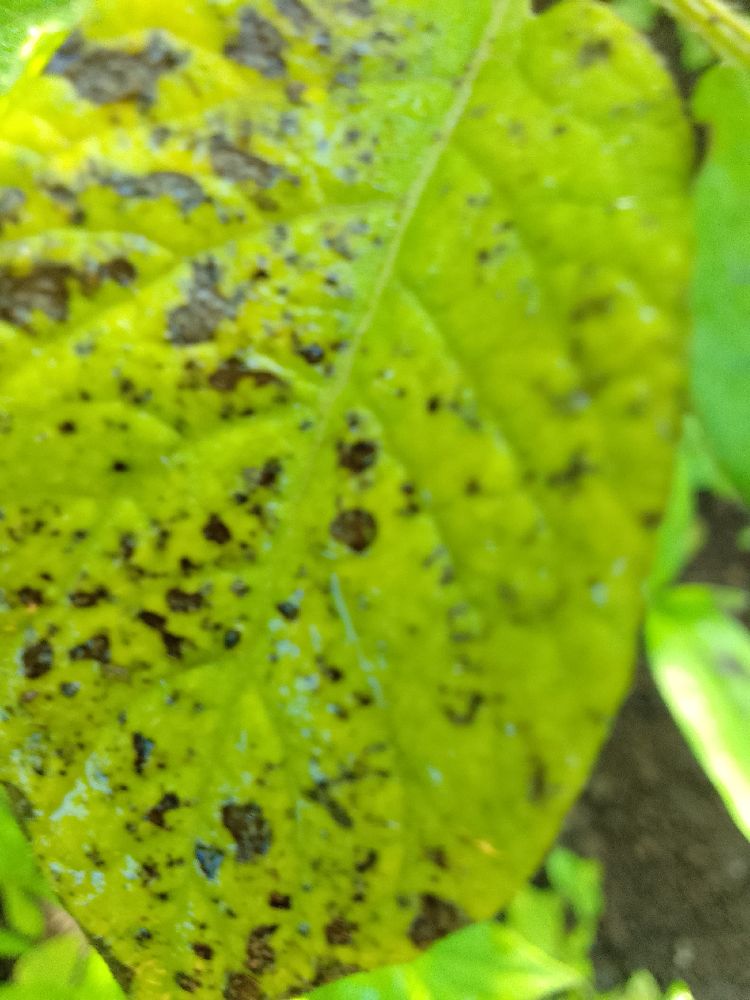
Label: Early blight